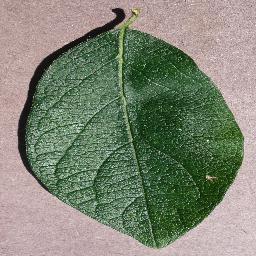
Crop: cherry
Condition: (including_sour)_healthy